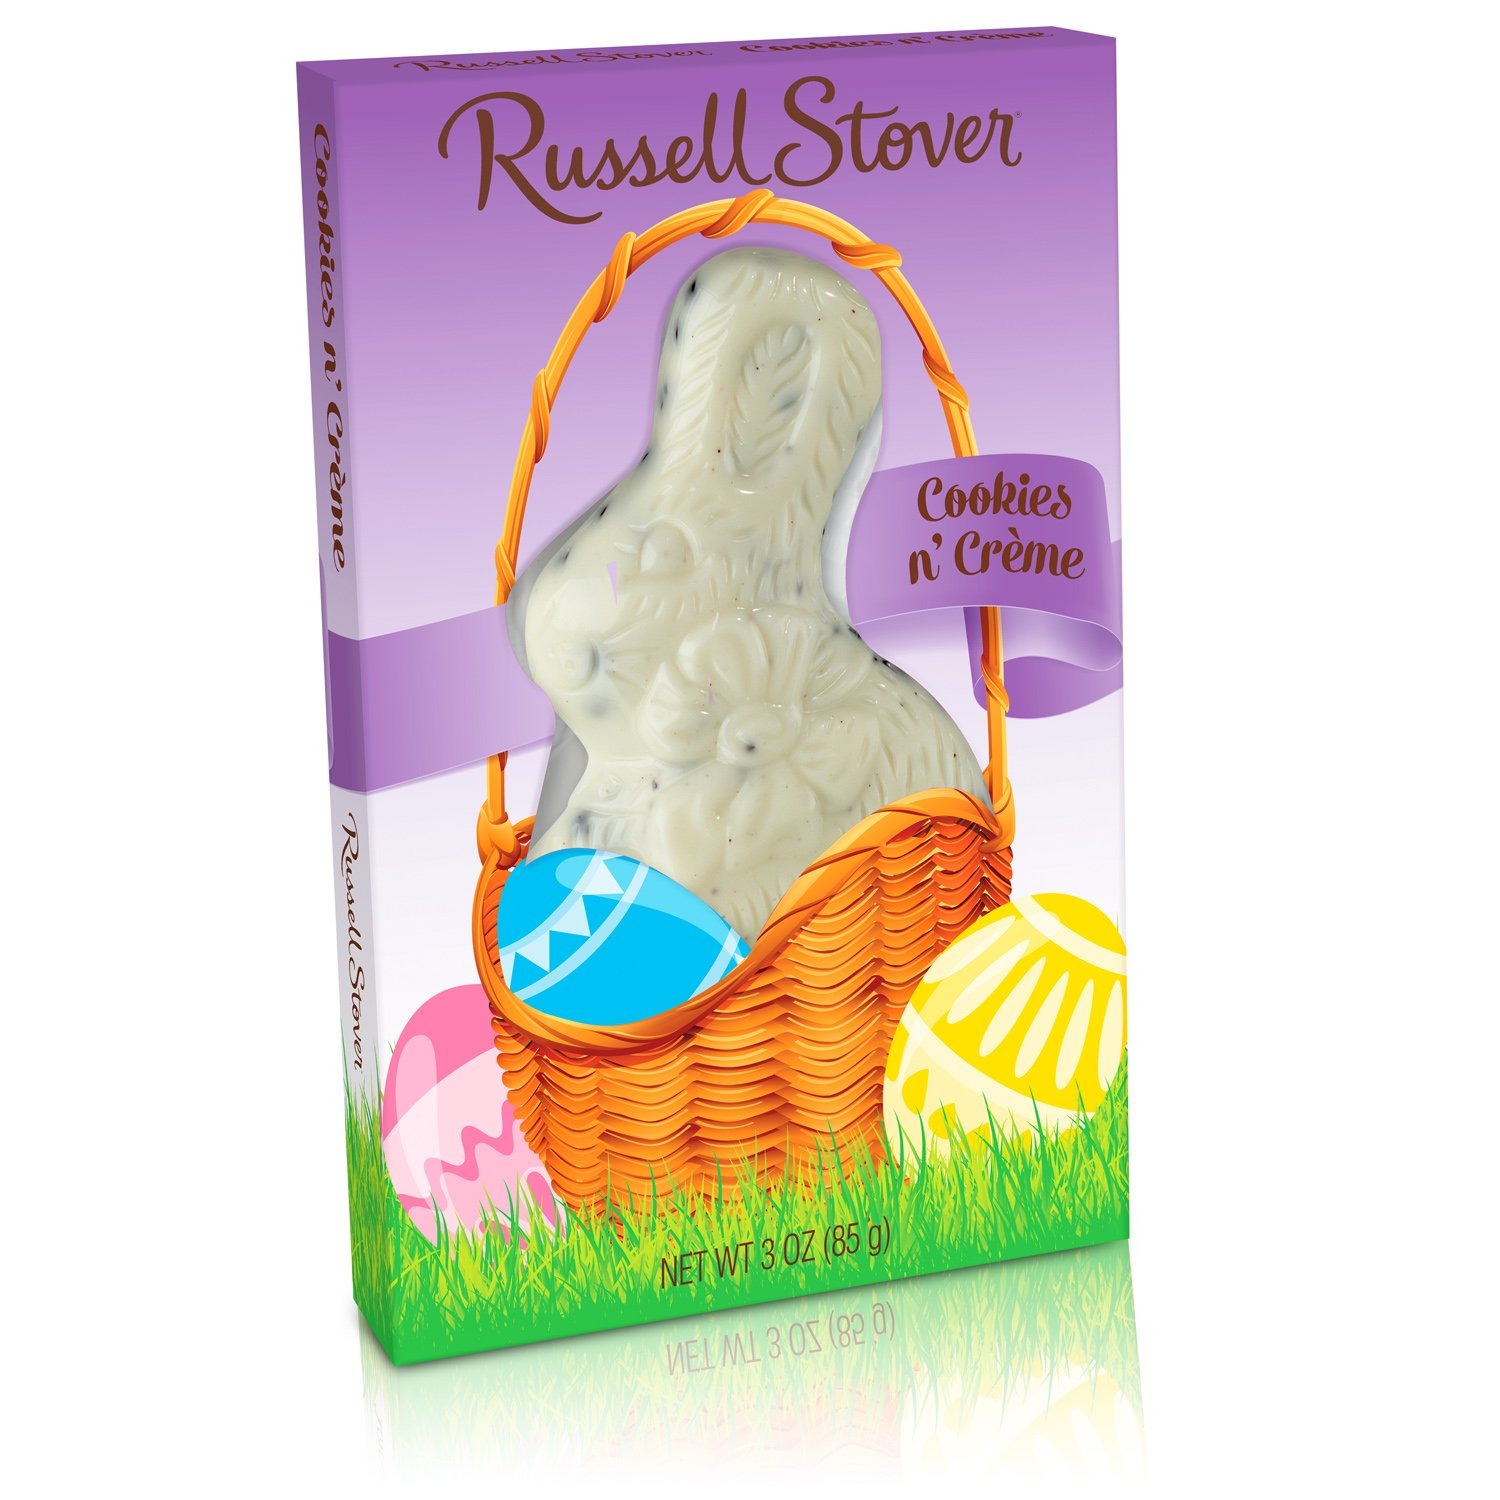
Item Name: Russell Stover Cookies N Cream Easter Rabbit, 3 oz.
Bullet Point 1: RUSSELL STOVER HAS SOMETHING FOR EVERYONE: With more than 2,000 products to meet customer demand for our confections, you know we've got you covered in our collections of delicious chocolates made with lots of mouthwatering chocolate and other candies.
Bullet Point 2: THE PERFECT TREAT FOR ANY OCCASION: Russell Stover chocolates and candies are crafted in small batches unlike those bulk chocolates. Plate on a dinner party tray or take them along for a mid-day pick me up. Try our sugar-free options for guilt-free treats.
Bullet Point 3: YOU'VE KNOWN AND LOVED US SINCE 1923: Russell Stover Chocolates has been making dark chocolate candies and milk chocolate candies, a variety of hard candy and chewy candy for almost a century, and now we've added stevia sweetened options to our candies.
Bullet Point 4: ENJOY THE FINER AND SWEETER THINGS IN LIFE: If you love assorted milk chocolate candies and dark chocolate candies and have enjoyed Dove, Mars, Ferrero Rocher, Nestle, Toblerone, Godiva, See's , Ghirardelli, you'll love our fine chocolates assortments.
Product Description: Chocolate cookies and our delicious Butter Bon candy combine to make this Easter rabbit one tasty treat! This 3 oz. bunny comes boxed and ready for any Easter Basket.
Value: 3.0
Unit: Ounce

Price: 11